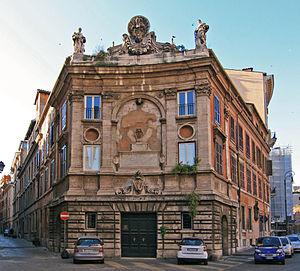
Le Banco di Santo Spirito, créée en 1605 par décision du Pape Paul V, et fusionnée avec la Banca di Roma en 1992, fut la banque du Vatican.
Le Palais del Banco di Santo Spirito, anciennement Palazzo della Zecca Vecchia, est un bâtiment situé Via del Banco di Santo Spirito, dans le Rione Ponte de Rome.